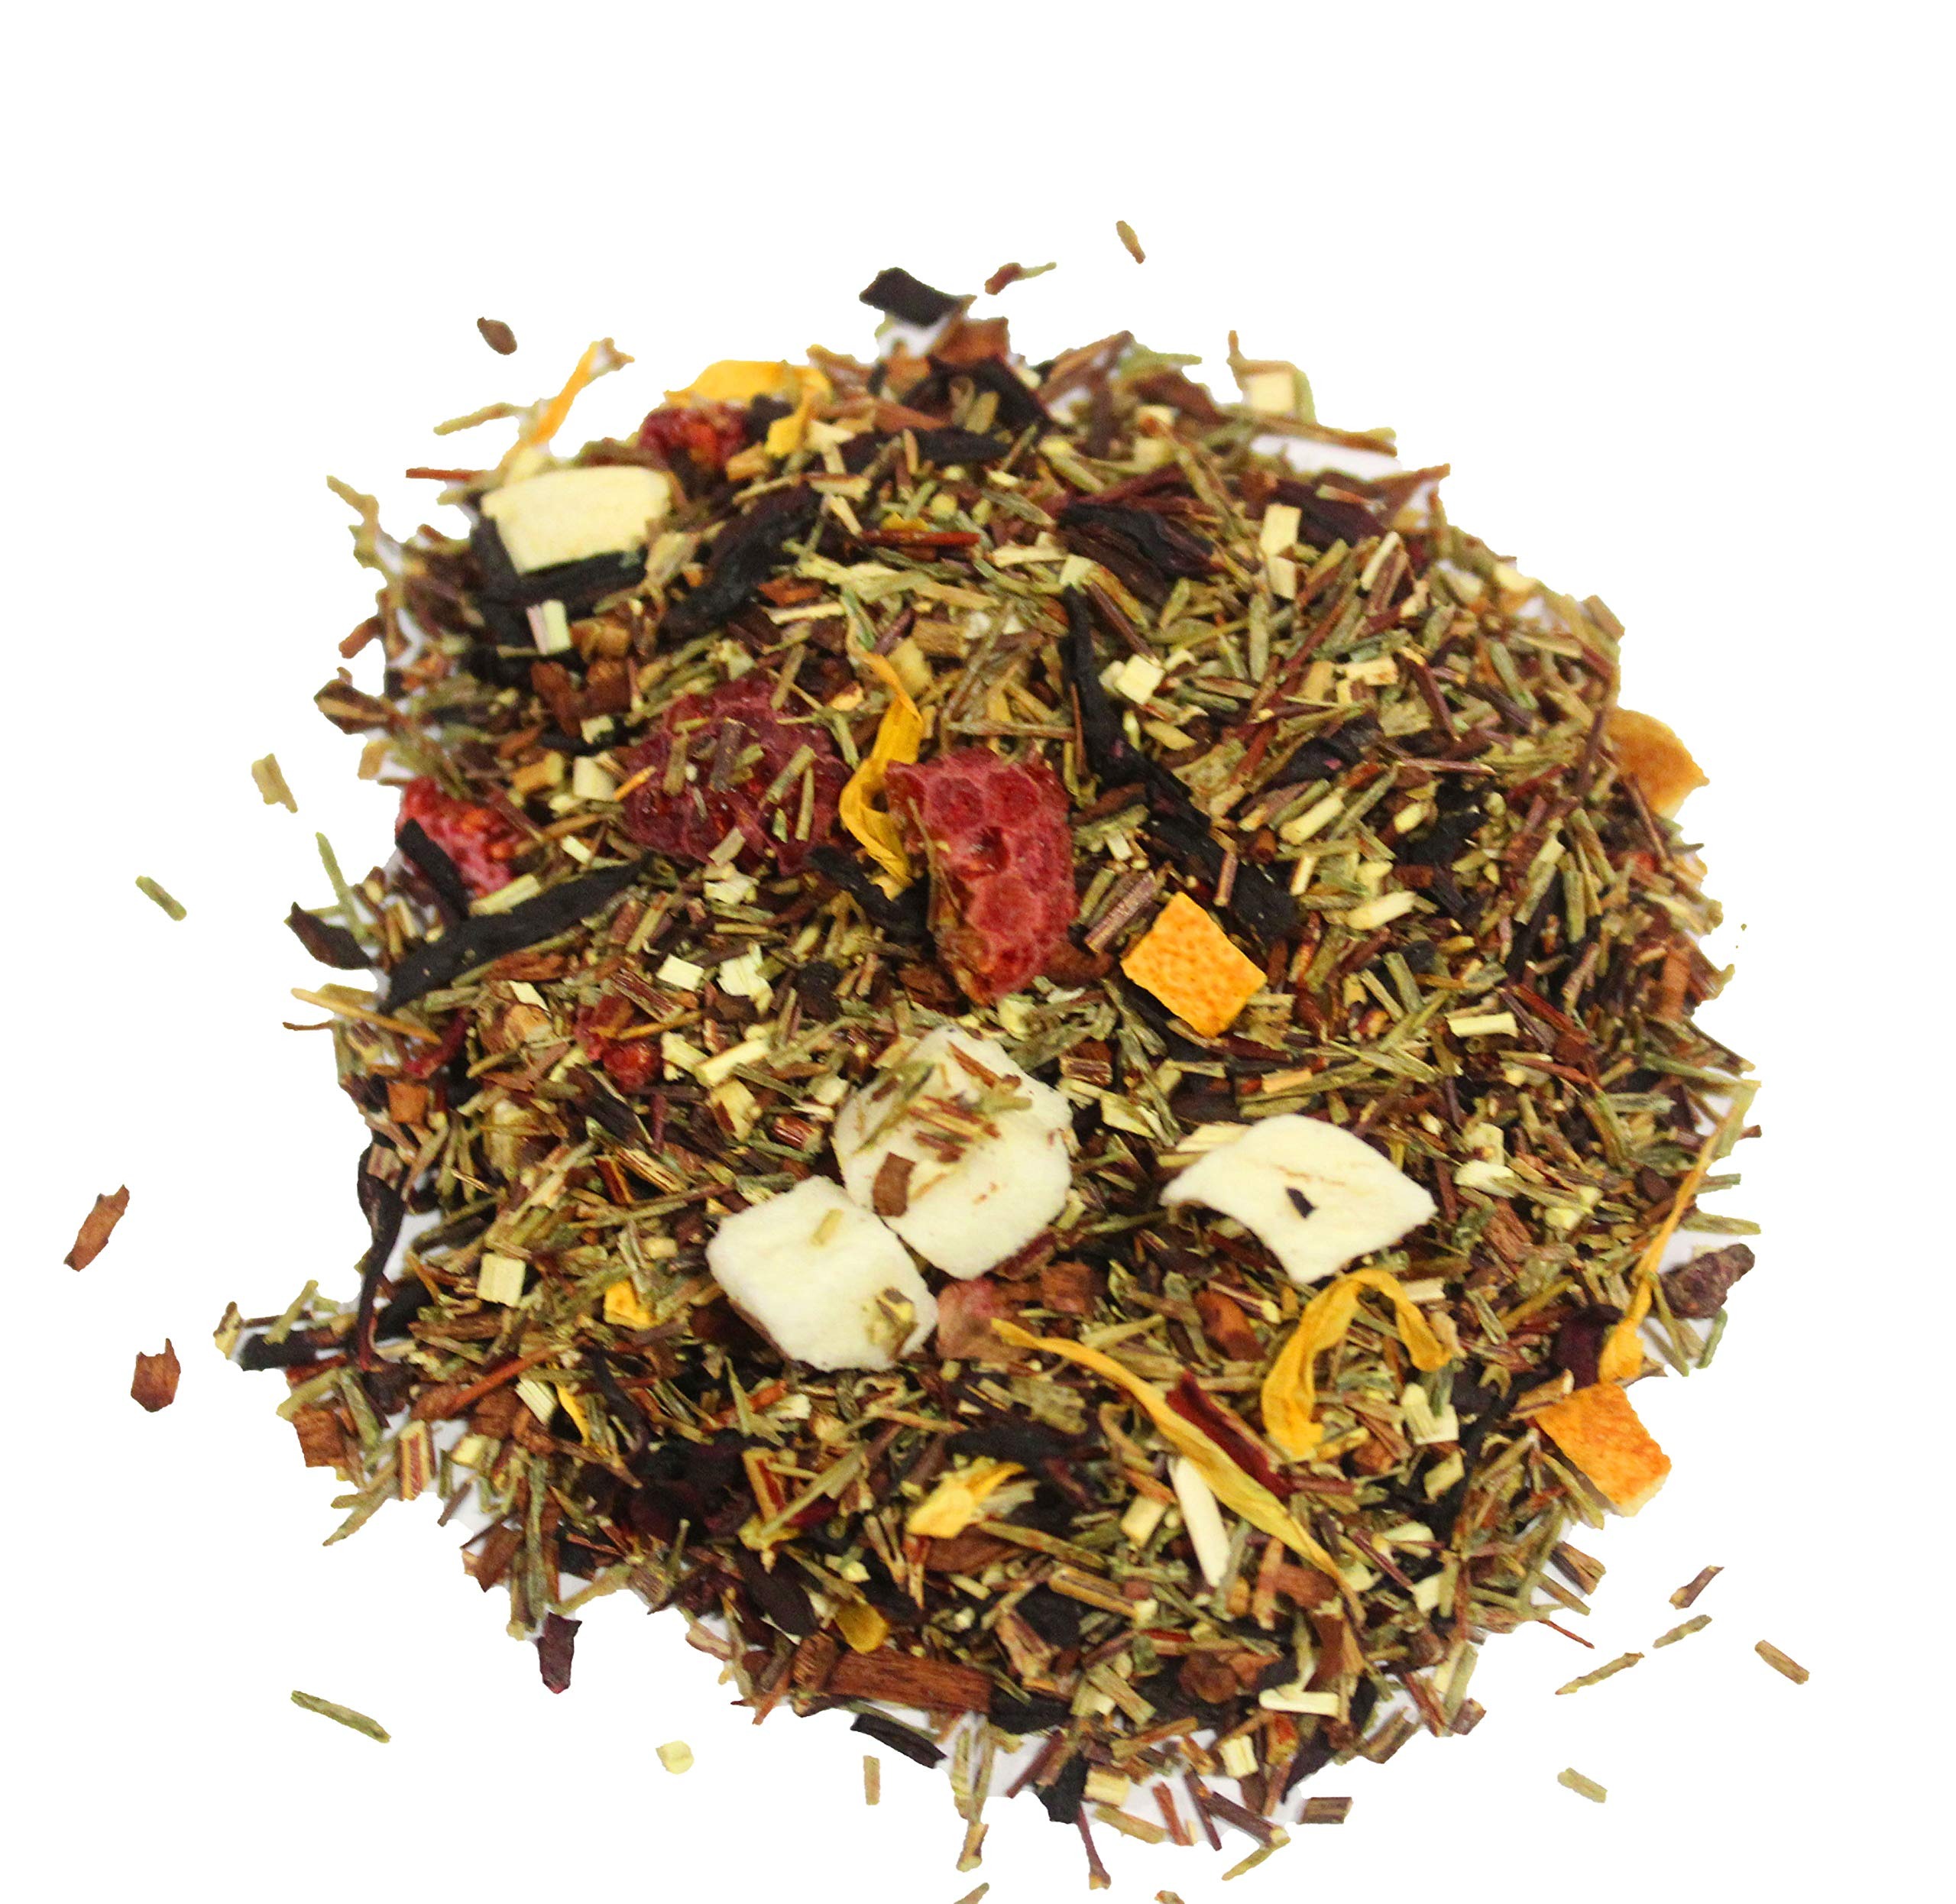
Item Name: Nelson's Tea - Peach Raspberry Punch - Rooibos Loose Leaf Tea - Green rooibos, honey bush, hibiscus flower, orange peel, pomegranate, peaches, and raspberries (Sample)
Bullet Point 1: A fun and fruity combination of the sweet flavor of Georgia peaches with a burst of Raspberry and hibiscus flavors. This makes for an excellent Iced tea!
Bullet Point 2: Ingredients: Green rooibos, honey bush, hibiscus flower, orange peel, pomegranate, peaches, raspberries, and natural flavoring.
Bullet Point 3: Blended & Packaged in Indianapolis, IN USA
Product Description: A fun and fruity combination of the sweet flavor of Georgia peaches with a burst of Raspberry and hibiscus flavors. This makes for an excellent Iced tea! Ingredients: Green rooibos, honey bush, hibiscus flower, orange peel, pomegranate, peaches, raspberries, and natural flavoring. Naturally Caffeine Free Brewing Instructions: Brew 1-2 teaspoons of tea/8 oz. of water at 203 degrees Fahrenheit, allowing 3-4 minutes to steep for full flavor and benefits. For iced tea simply double the amount of tea used during brewing and steep with the same amount and temperature of hot water, and when finished, simply pour over a cup of ice.
Value: 0.4
Unit: Ounce

Price: 8.99